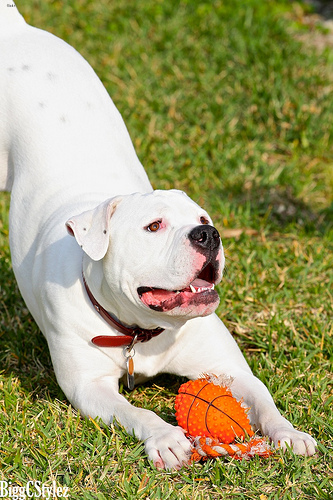
Animal: dog
Breed: american_bulldog